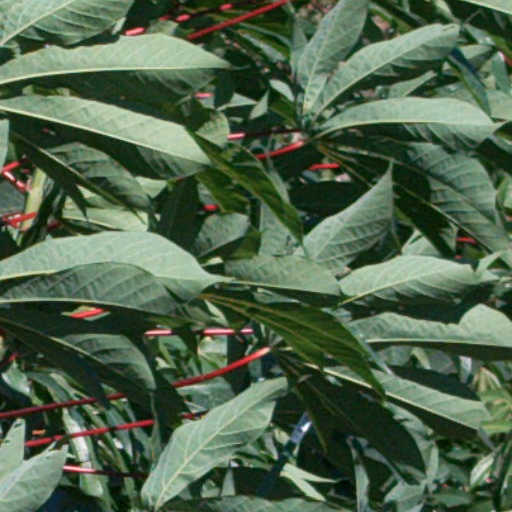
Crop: cassava